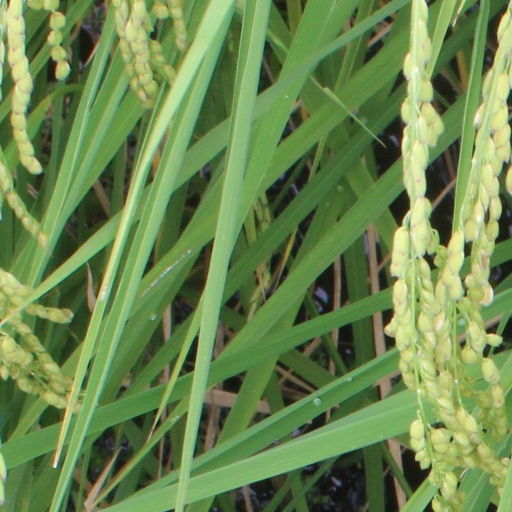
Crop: rice